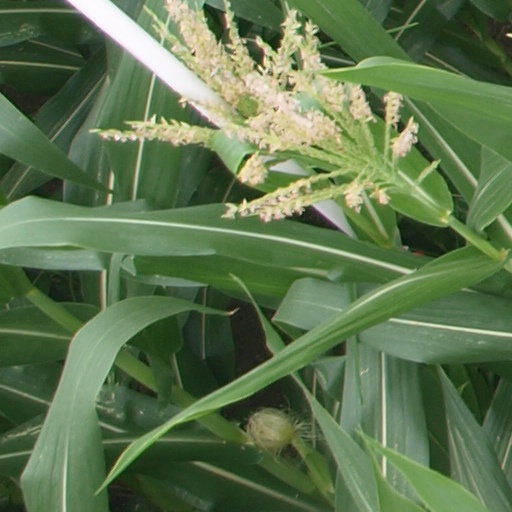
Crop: maize; corn